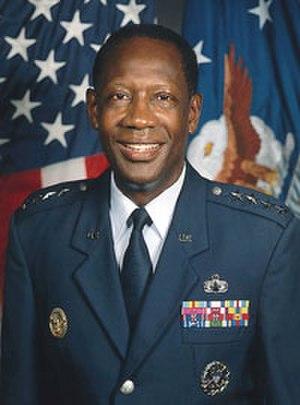
Le Vice Chief of Staff of the United States Air Force est le deuxième officier le plus gradé de l'armée de l'air américaine. En cas d'absence ou d'empêchement du chef d'état-major de l'armée de l'air, le VCSAF assume les tâches et responsabilités du CSAF. Le VCSAF peut également exercer d'autres fonctions que lui confient le Secrétaire à la défense, le Secrétaire à l'US Air Force ou le CSAF. Le VCSAF est nommé par le président des États-Unis et doit être confirmé par un vote à la majorité du Sénat. En vertu de la loi, le VCSAF est nommé général quatre étoiles.